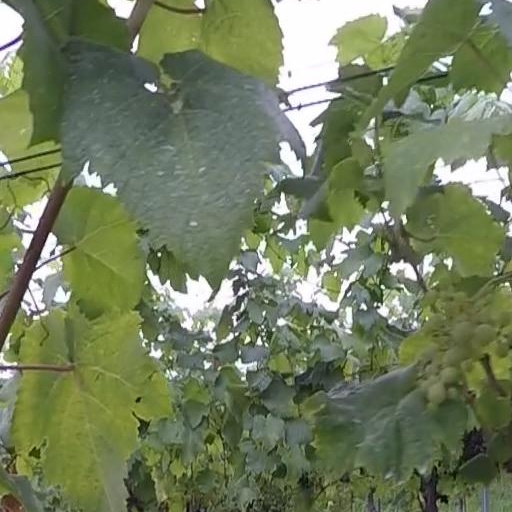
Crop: grape